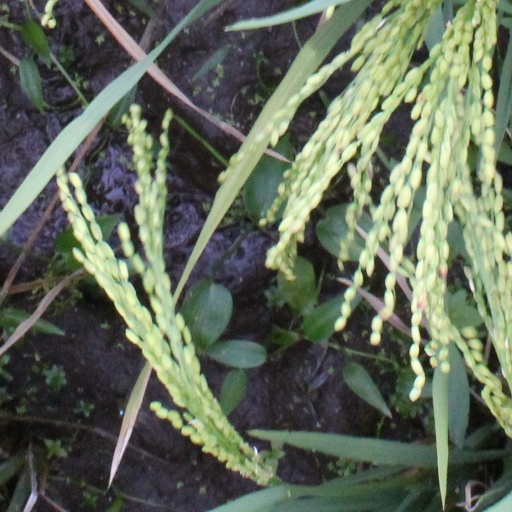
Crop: rice